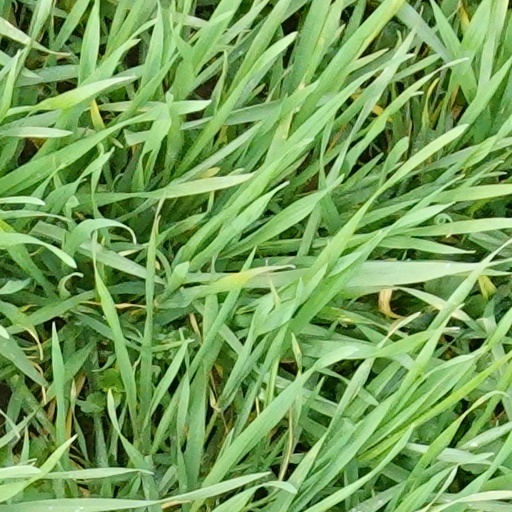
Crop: wheat